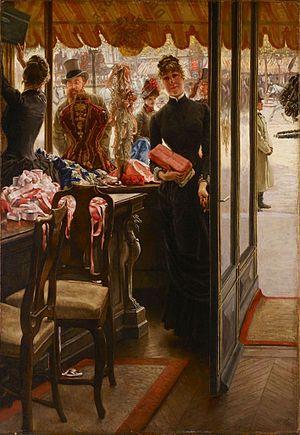
James Tissot, pseudonyme de Jacques-Joseph Tissot, né à Nantes le 15 octobre 1836 et mort à Chenecey-Buillon le 8 août 1902, est un peintre et graveur français.